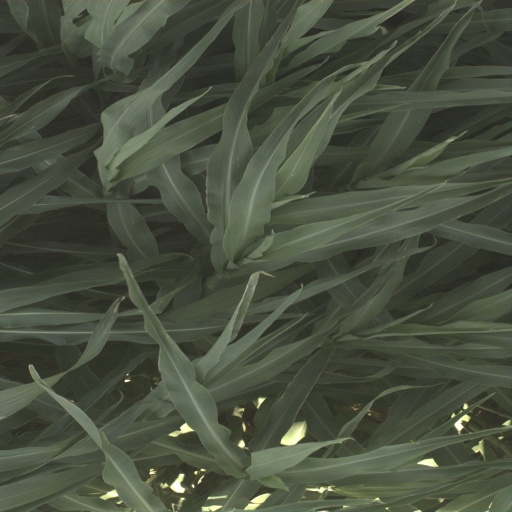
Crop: sorghum